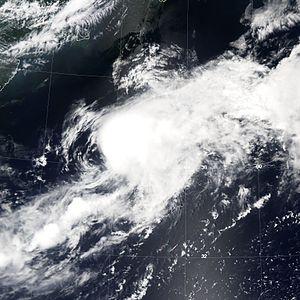
Arthur est le premier cyclone de la saison. Il ne touchera aucune terre en tant que tempête tropicale. Il aura cependant des conséquences sur la côte Est des États-Unis, de la Floride qui fut survolé par son précurseur, à la Nouvelle-Angleterre. Il touchera de plus Terre-Neuve après sa transition extratropicale.
La saison cyclonique 2002 dans l'océan Atlantique nord commence officiellement le 1ᵉʳ juin et se finit le 30 novembre 2002. Ces dates conventionnelles délimitent la période durant laquelle il est le plus probable qu'un cyclone tropicale se forme. Dans les faits, cette saison est étriquée, et son activité est concentrée sur les mois d'août et septembre. La saison a été moins dévastatrice que prévu, causant des dégâts estimés à plus de 2,6 milliards de dollars et 23 blessés, principalement à la suite du passage d'Isidore et de Lili. En septembre, Ouragan Gustav se dirige vers la Nouvelle-Écosse alors qu'il rétrograde en cyclone extratropical, frappant la région avec de très fortes rafales de vents durant plusieurs jours. Isidore frappe la péninsule du Yucatán et plus tard les États-Unis, causant au total 900 millions de dollars de dégâts, et tuant sept personnes. De nombreuses autres tempêtes ont également frappé durant le mois d'août et de septembre. Durant le début du mois d'octobre Ouragan Lili frappe la Louisiane, où 860 millions de dollars de dégâts ont été constatés et dont 15 personnes tuées ont été dénombrées.